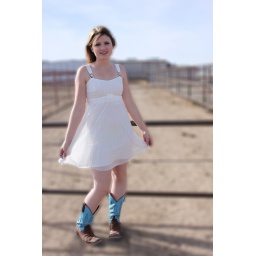
Sara in white dress